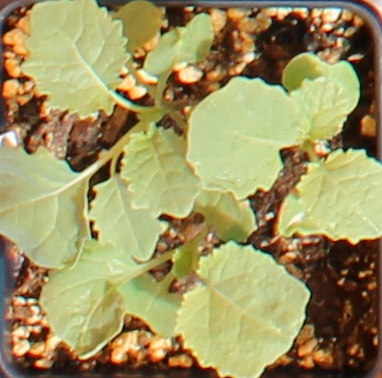
Label: Canola